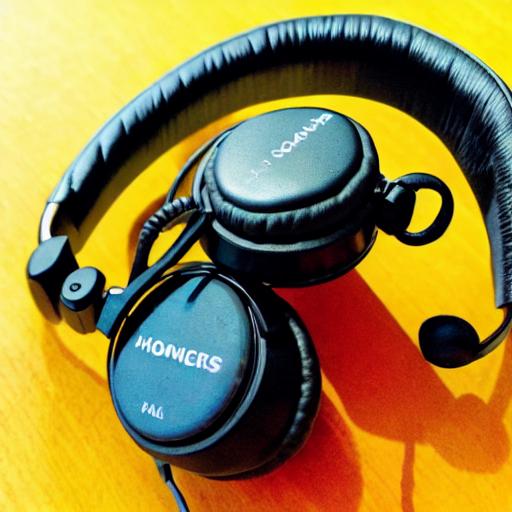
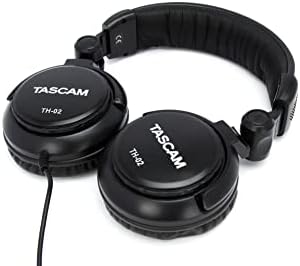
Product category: headphones
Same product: no